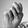
ASL letter: N